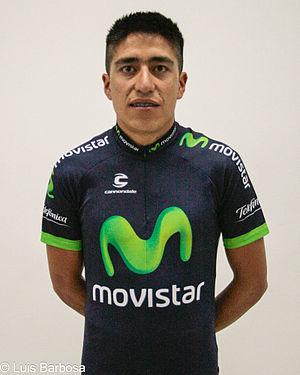
Darwin Ferney Pantoja Tovar, né le 25 septembre 1990 à Túquerres, est un coureur cycliste colombien.